Mardi Gras in Mobile, Alabama

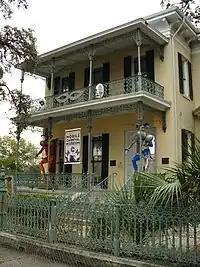
The Mobile Carnival Museum on Government Street.

The feasting and revelry on Mardi Gras in Mobile was called Boeuf Gras (fatted ox). Masked balls, with the Masque de la Mobile, began in 1704. The first known parade was in 1711, when Mobile's Société du Bœuf Gras paraded on Mardi Gras, with 16 men pushing a cart carrying a large papier-mâché cow's head.